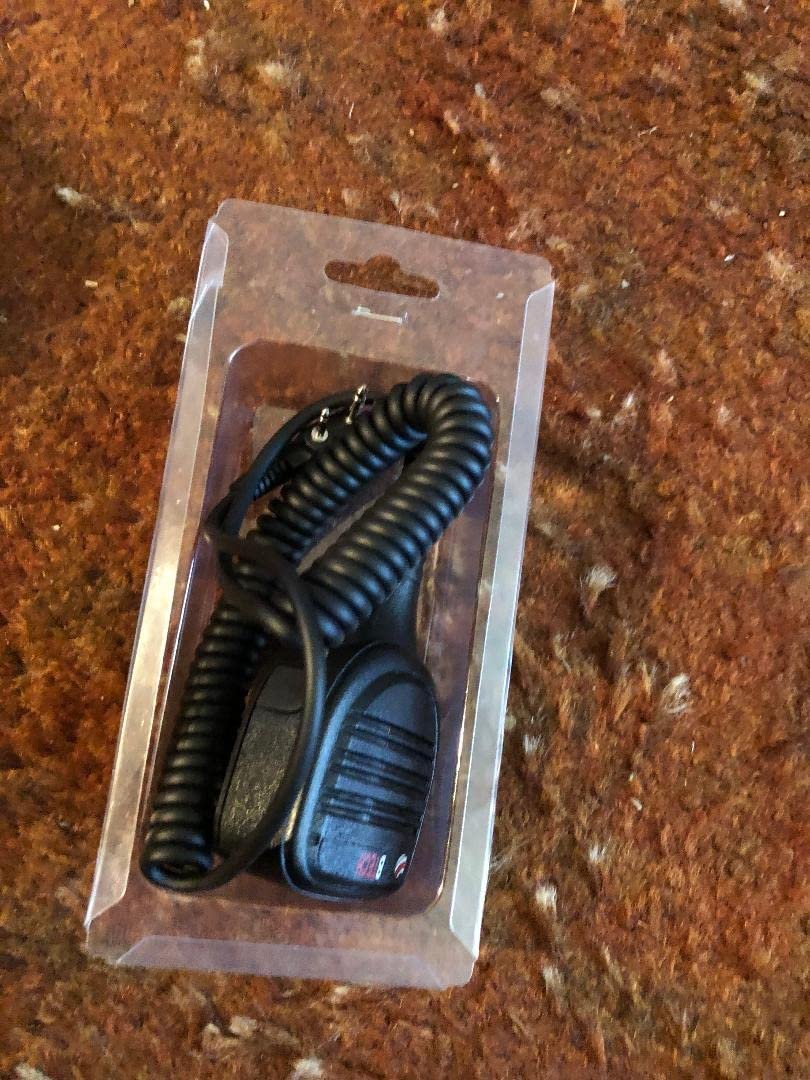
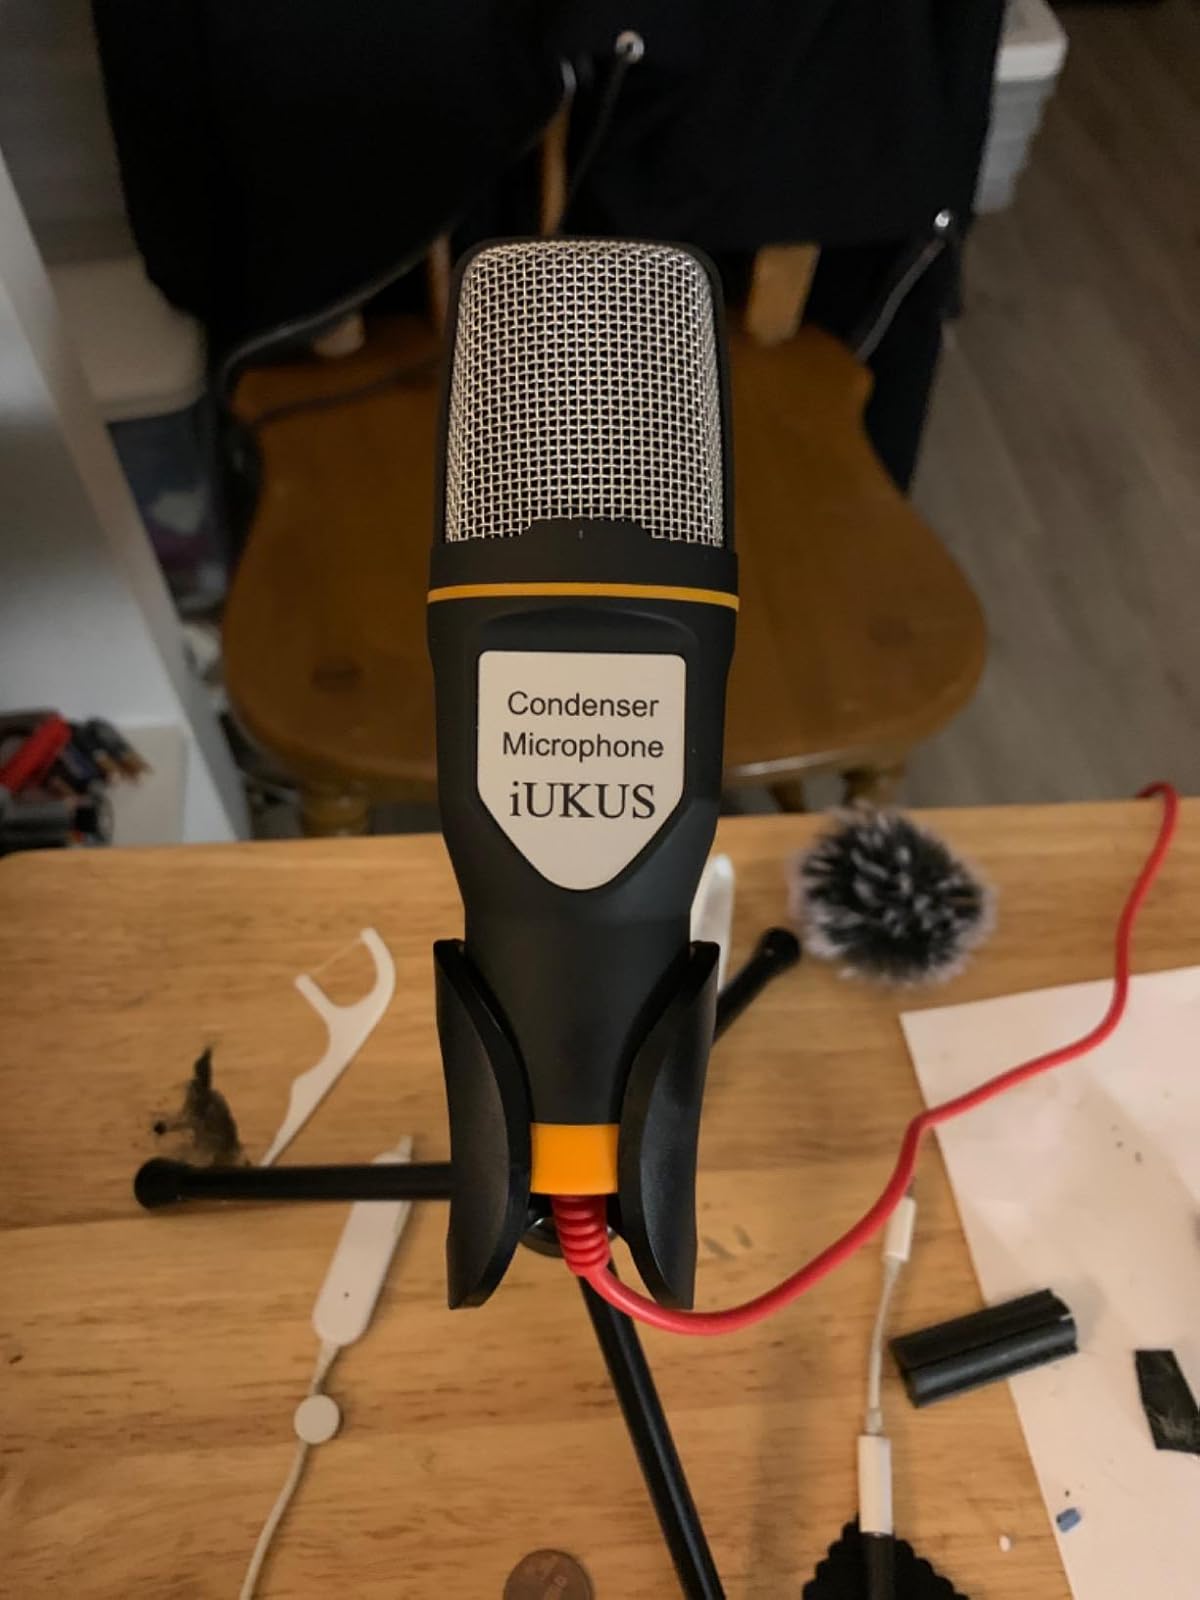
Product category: microphone
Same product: no